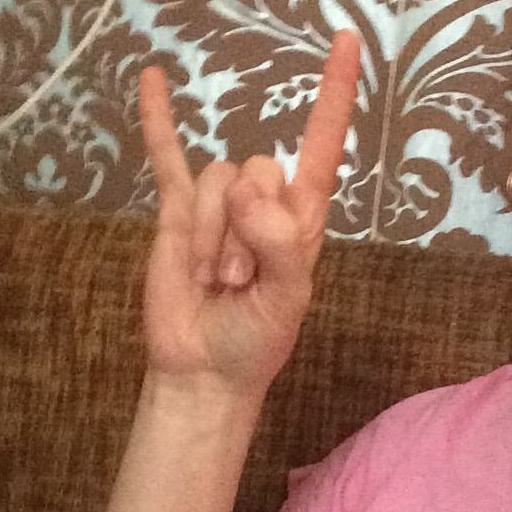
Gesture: rock